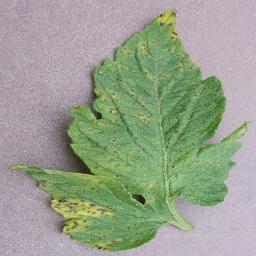
Label: Tomato___Septoria_leaf_spot